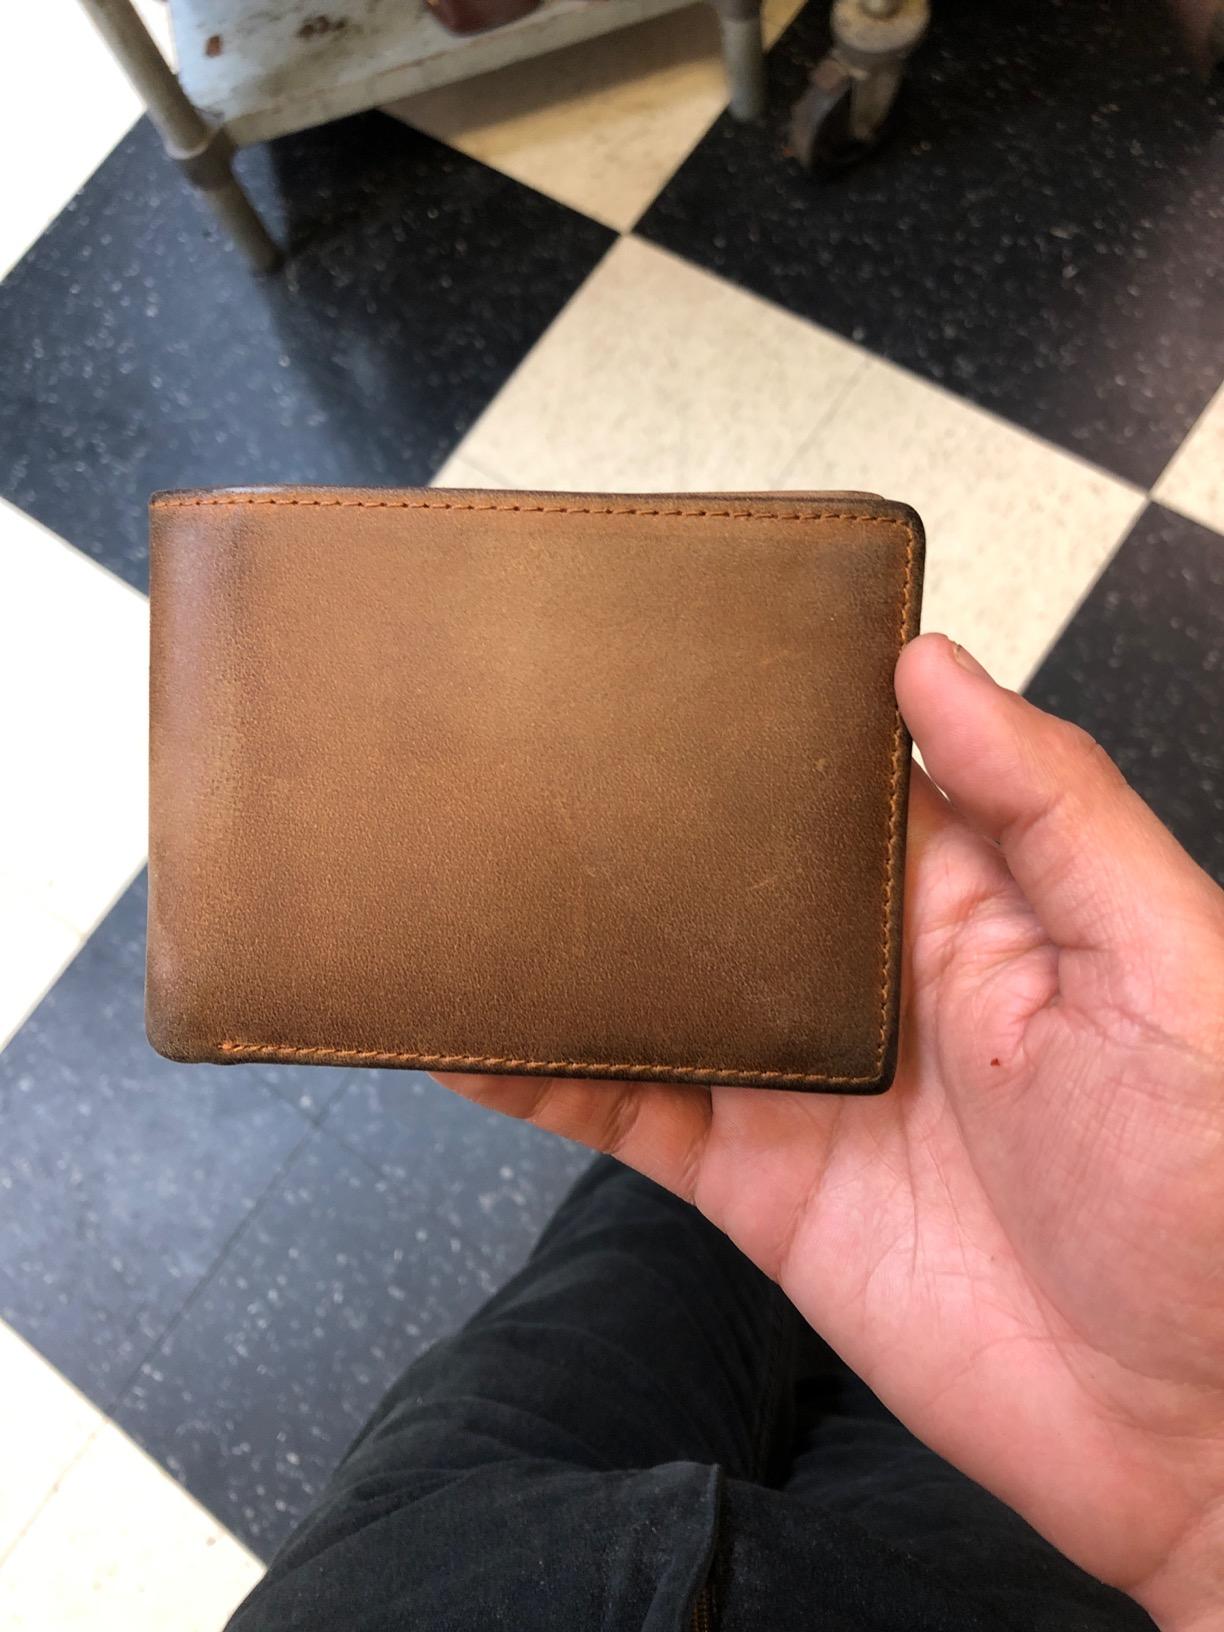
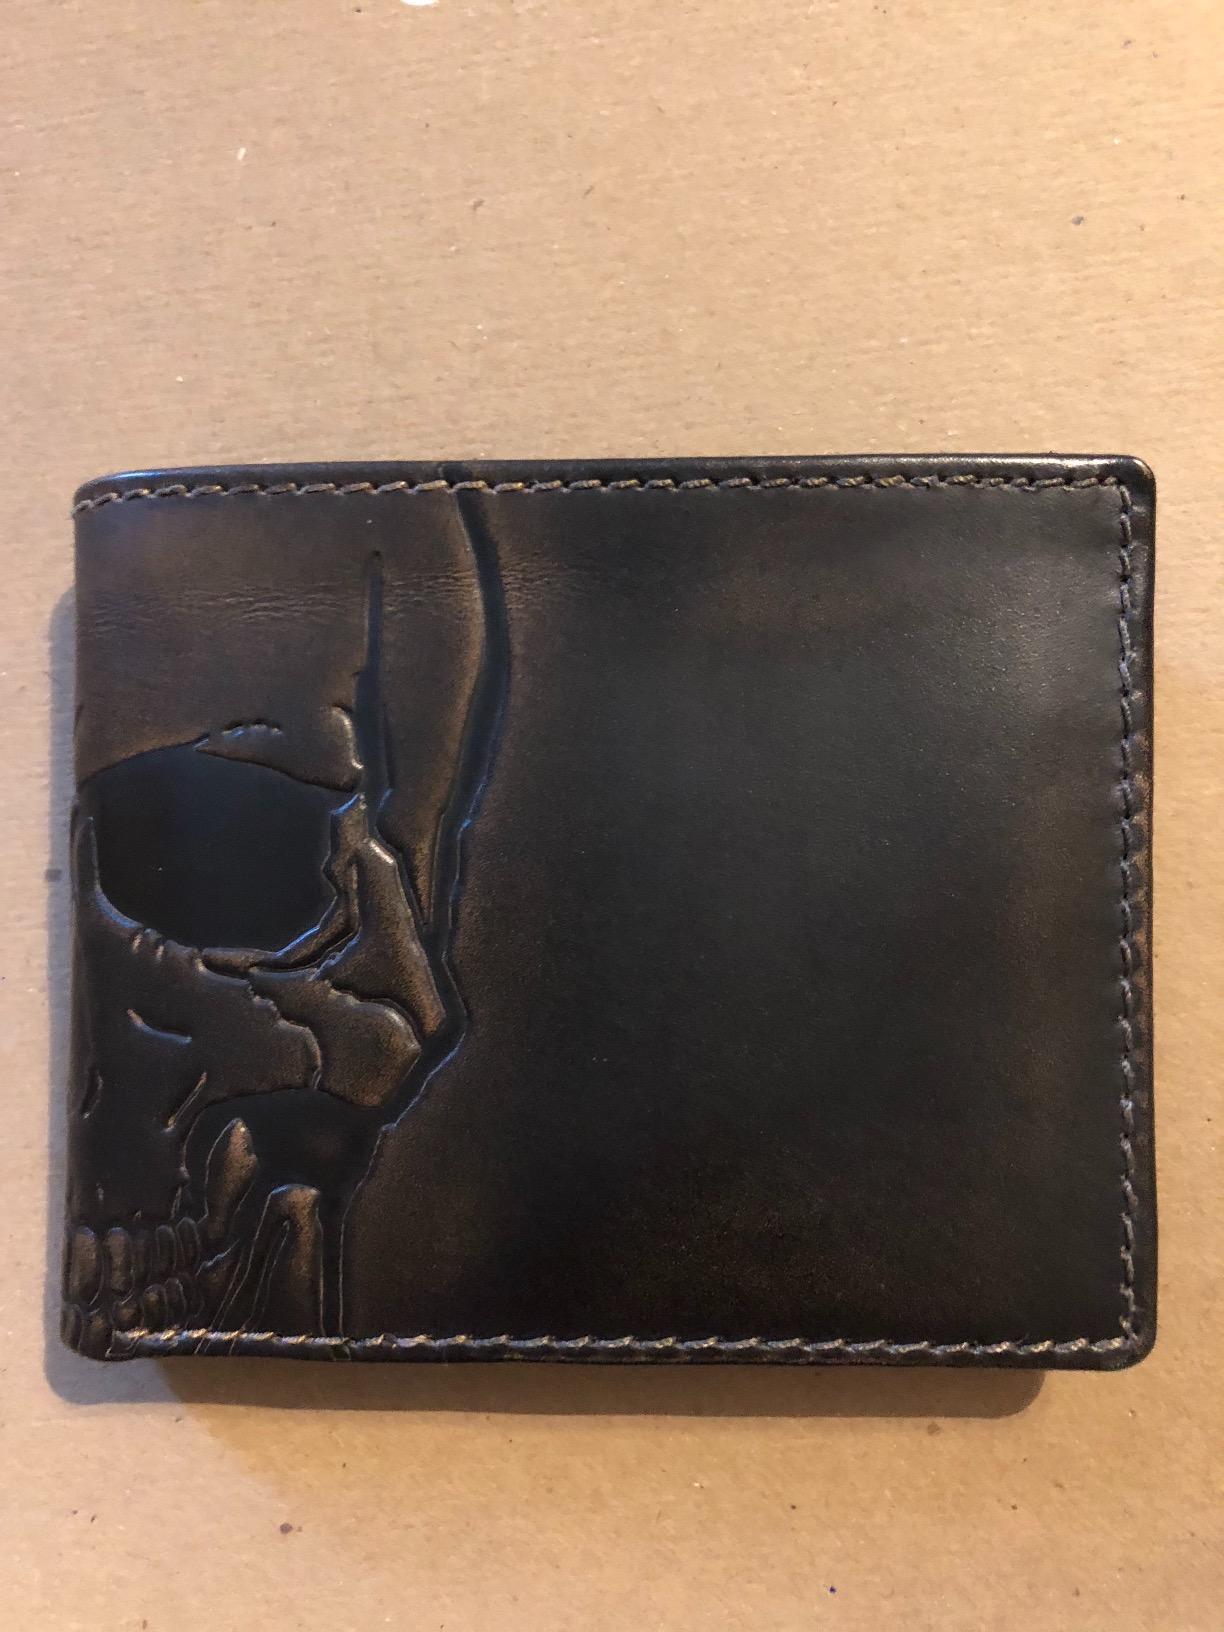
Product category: accessories_wallet
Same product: no